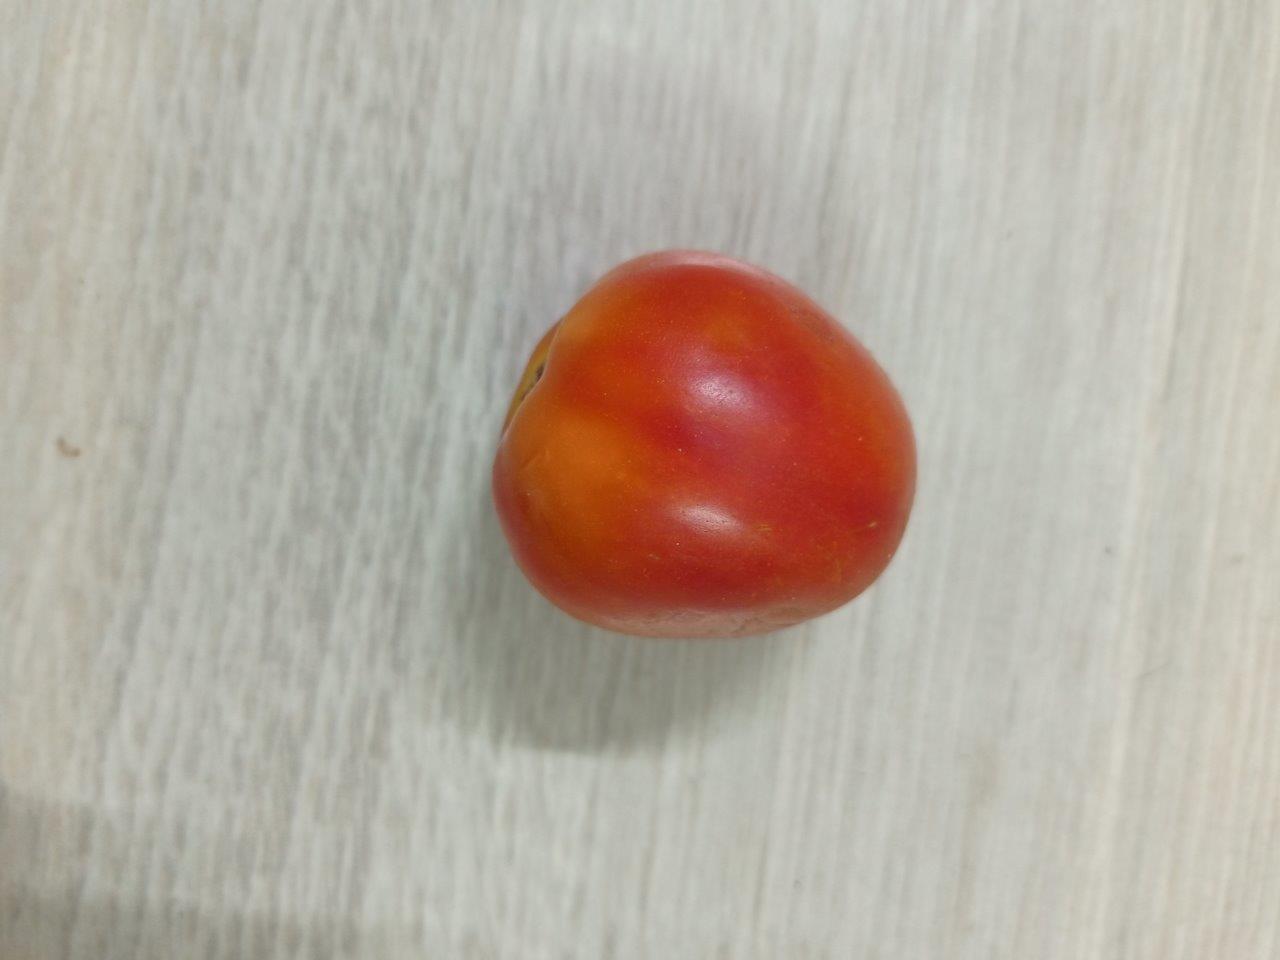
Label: Fresh